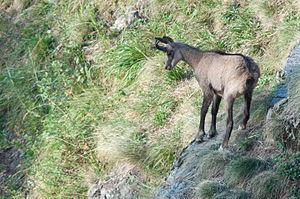
Chamois près du sommet du Ballon d'Alsace, massif des Vosges.
Les Vosges [voːʒ] sont un massif de moyennes montagnes du Nord-Est de la France qui sépare le plateau lorrain de la plaine d'Alsace. D'origine varisque et majoritairement constituées de grès et de granite, elles atteignent des altitudes modestes culminant à 1 423 mètres au Grand Ballon.
Le Grand Est est une région administrative française résultant de la fusion des anciennes régions Alsace, Champagne-Ardenne et Lorraine. Elle compte 5 559 051 habitants en 2015 et réunit, sur 57 441 km², des territoires de l'Europe rhénane à l'est et des territoires du bassin parisien à l'ouest, séparés par la diagonale du vide.